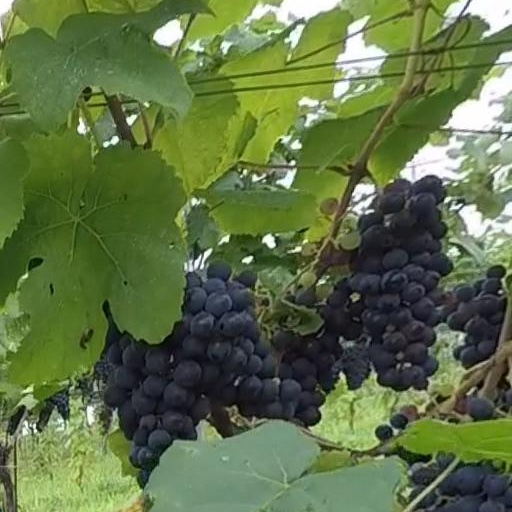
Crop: grape